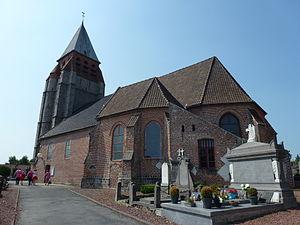
Raimbeaucourt est une commune française située dans le département du Nord, en région Hauts-de-France.